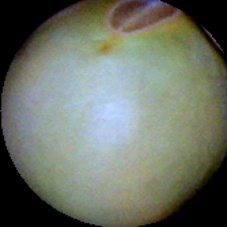
Label: Immature